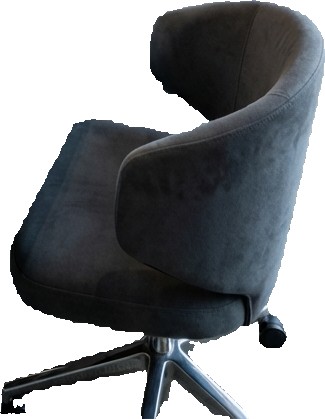
Surface category: chair